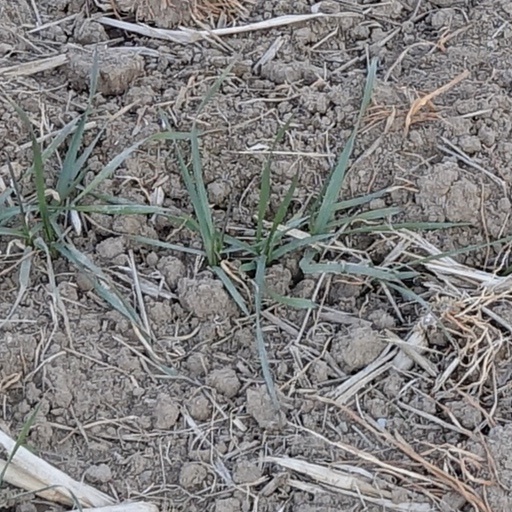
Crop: wheat